Mateo Kovačić

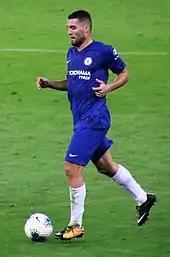
Kovačić playing for Chelsea in 2019

On 8 August 2018, Kovačić joined Premier League club Chelsea on loan for the 2018–19 season. He made his debut in a 3–2 home win against Arsenal on 18 August, appearing as a second-half substitute. On 29 May 2019, he started in the 2019 Europa League final in Baku, playing until 78th minute when he was substituted off for Ross Barkley, as Chelsea beat Arsenal 4–1.